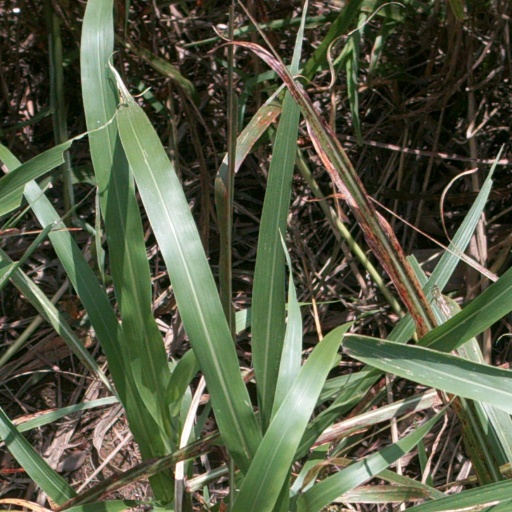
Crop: sorghum